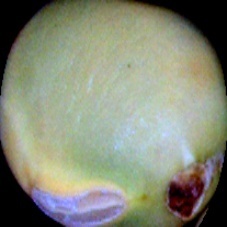
Label: Immature